Mainau

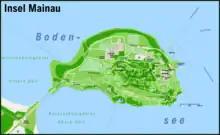
Island map

Mainau Island is a "flowering island" notable for its parks and gardens. Frederick I, Grand Duke of Baden, created the island's arboretum, which now contains 500 species of deciduous and coniferous trees, many exotic and valuable, including fine specimens of "Sequoiadendron giganteum" (1864) and "Metasequoia glyptostroboides" (1952). The island also contains about 200 rhododendron and azalea varieties.